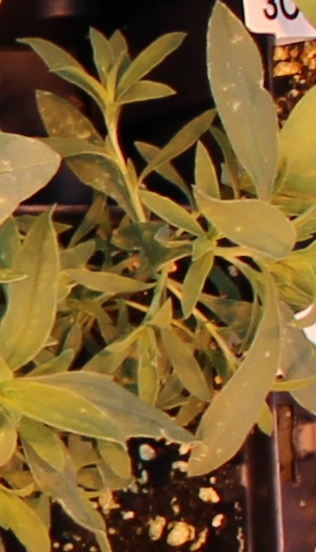
Label: Kochia